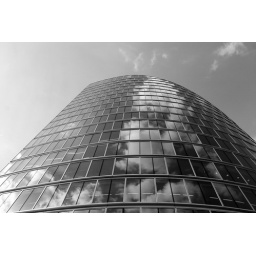
July 21 203/366. a cool glass building on london wall at moorgate in the city.